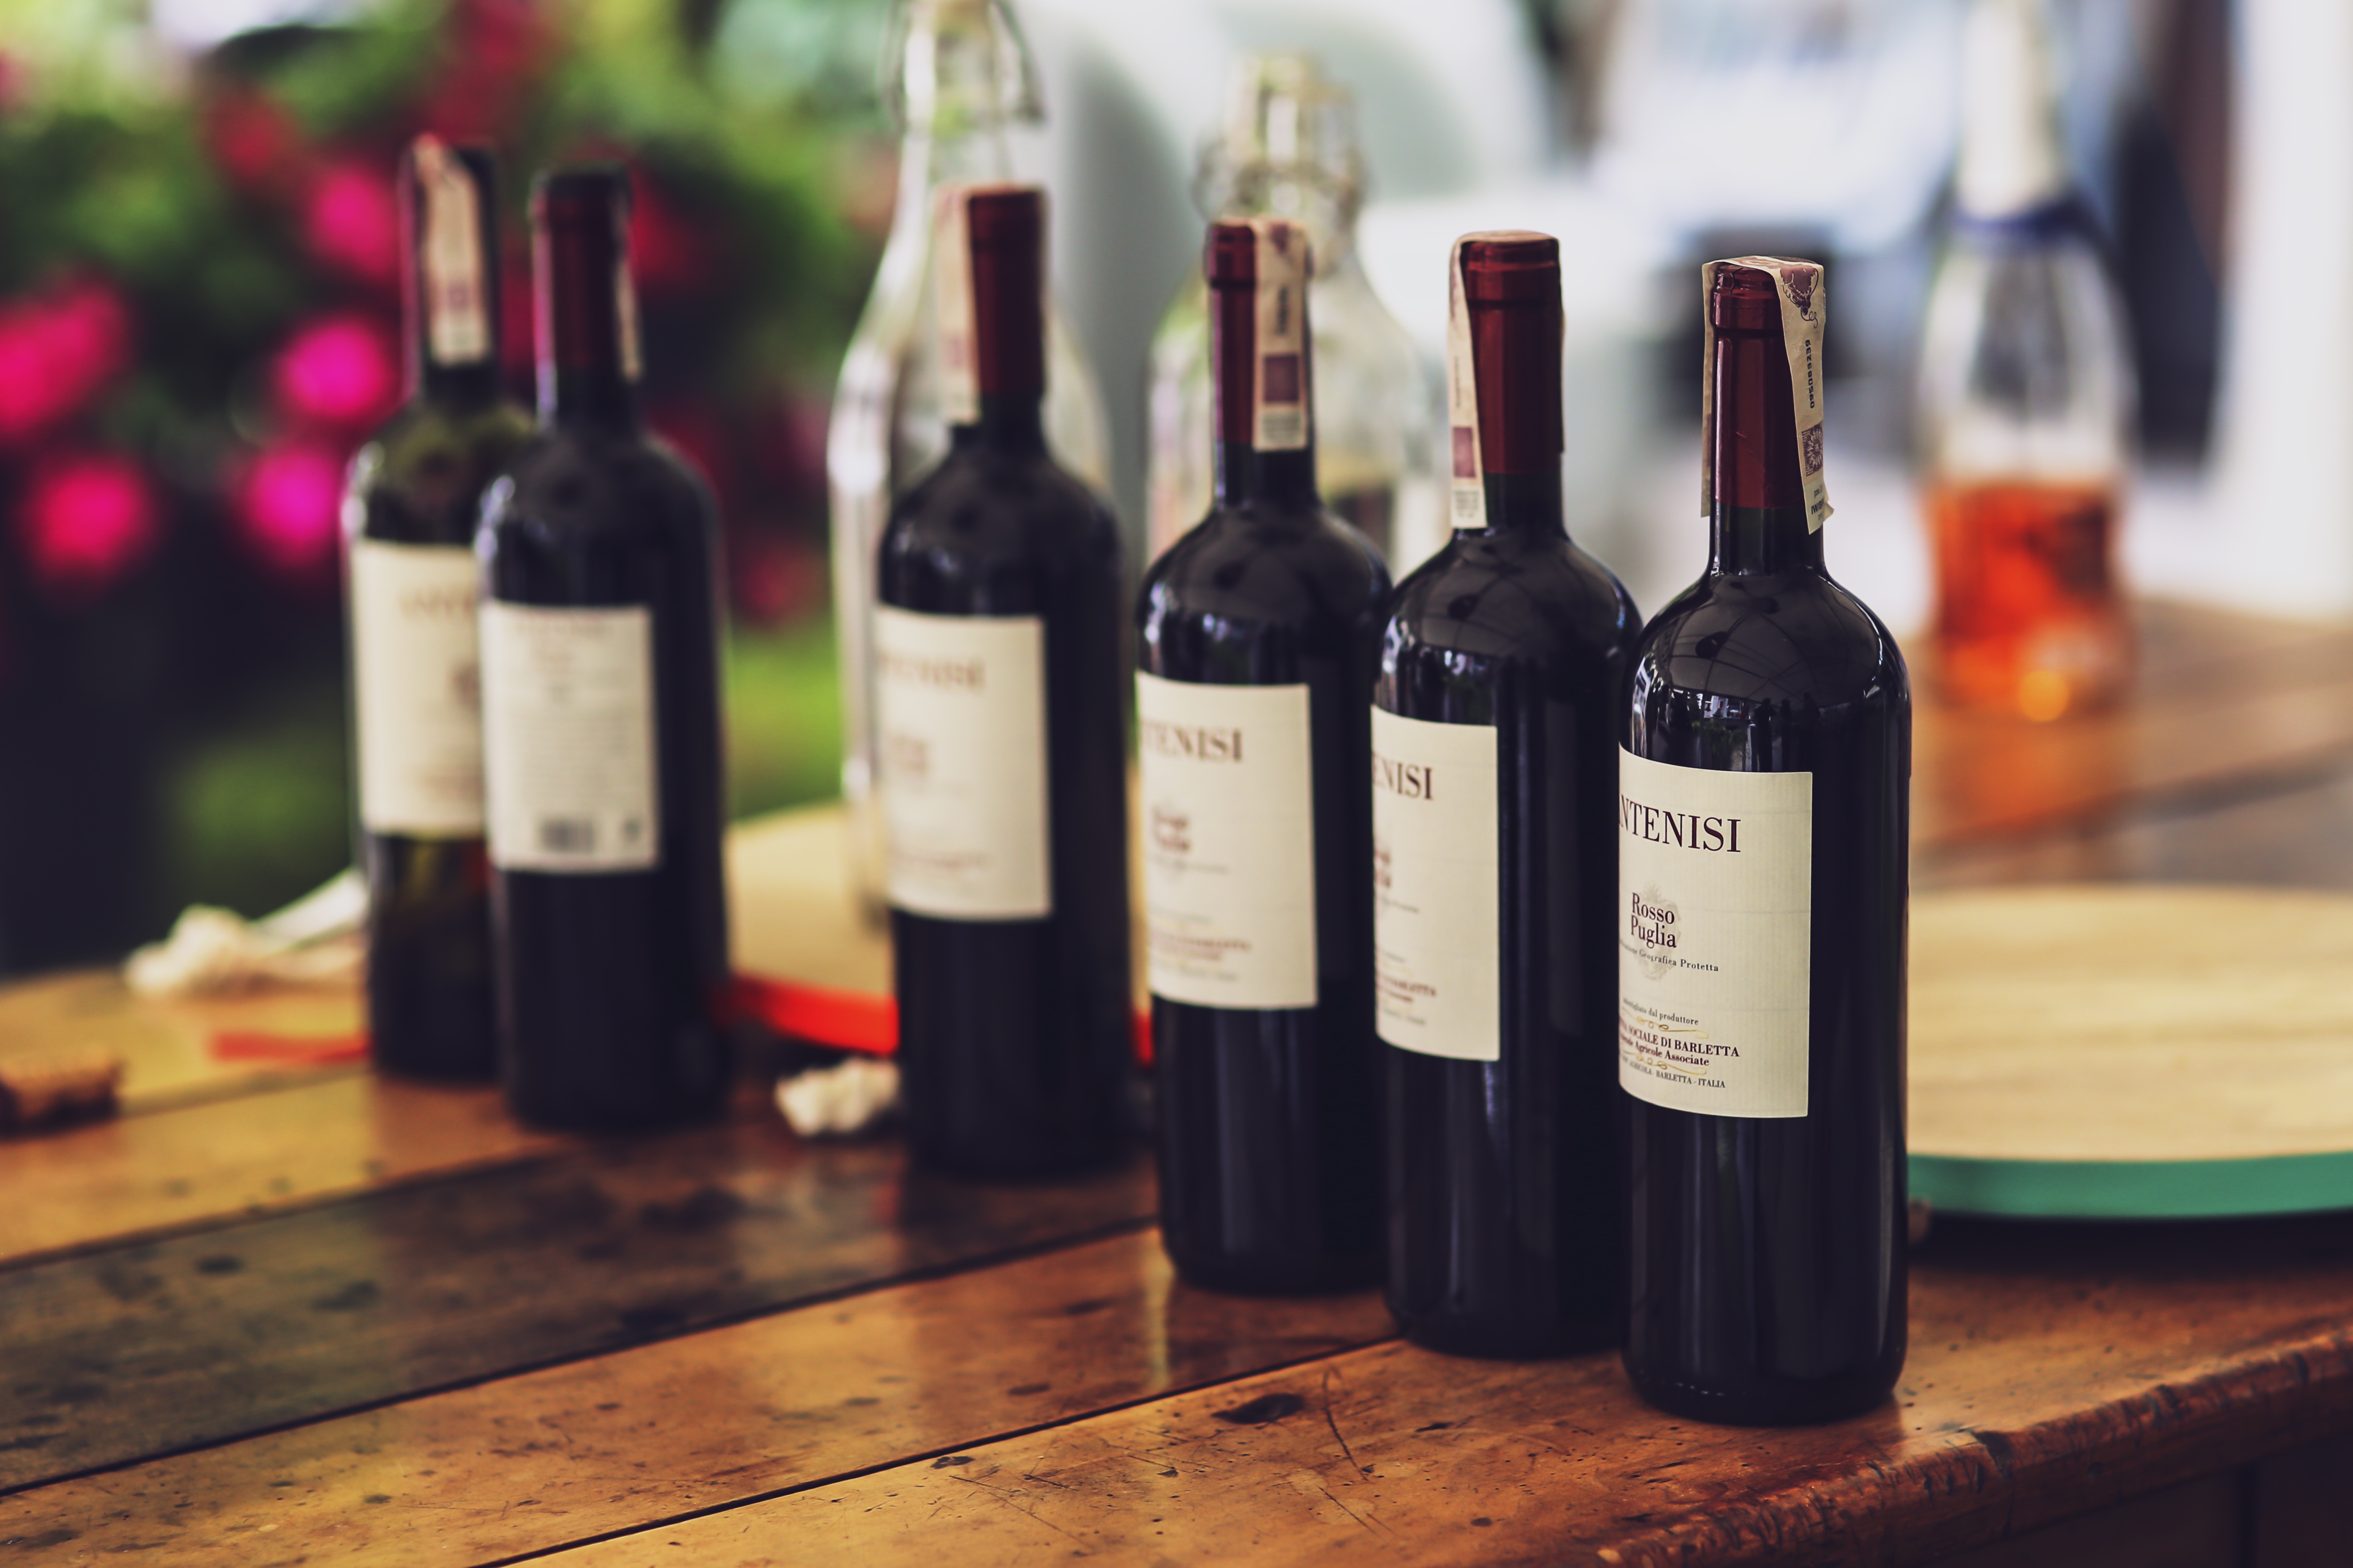
wine, night, red, couple, romance, romantic, drink, bottle, red wine, alcohol, wine bottle, dinner, alcoholic beverage, man made object, drinkware